Oscar Casares (painter)

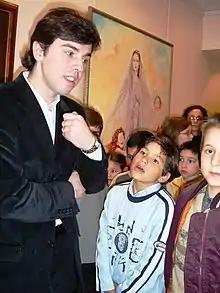
Oscar Casares in 2005

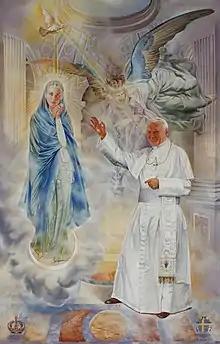
Casares: Pope John Paul II

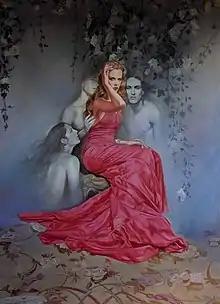
Casares: Nicole Kidman

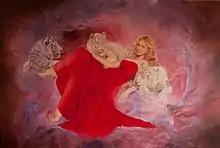
Casares: Portrait of Madonna

He spent his childhood in the village of Santa Maria Távora. He began his academic career at Arcos de Valdevez. He graduated cum laude from the General Arts Course in Braga. He was taught and mentored by Maria de Lourdes Magalhães.